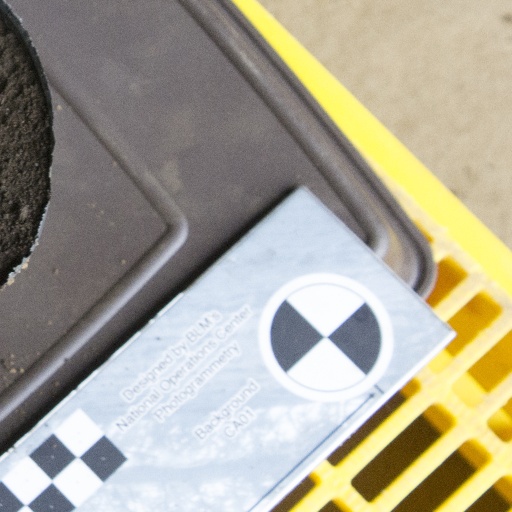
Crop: soybean